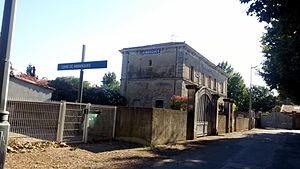
Gare d'Aimargues
La gare d'Aimargues est une gare ferroviaire française de la ligne de Saint-Césaire au Grau-du-Roi, située sur le territoire de la commune d'Aimargues, dans le département du Gard en région Occitanie.